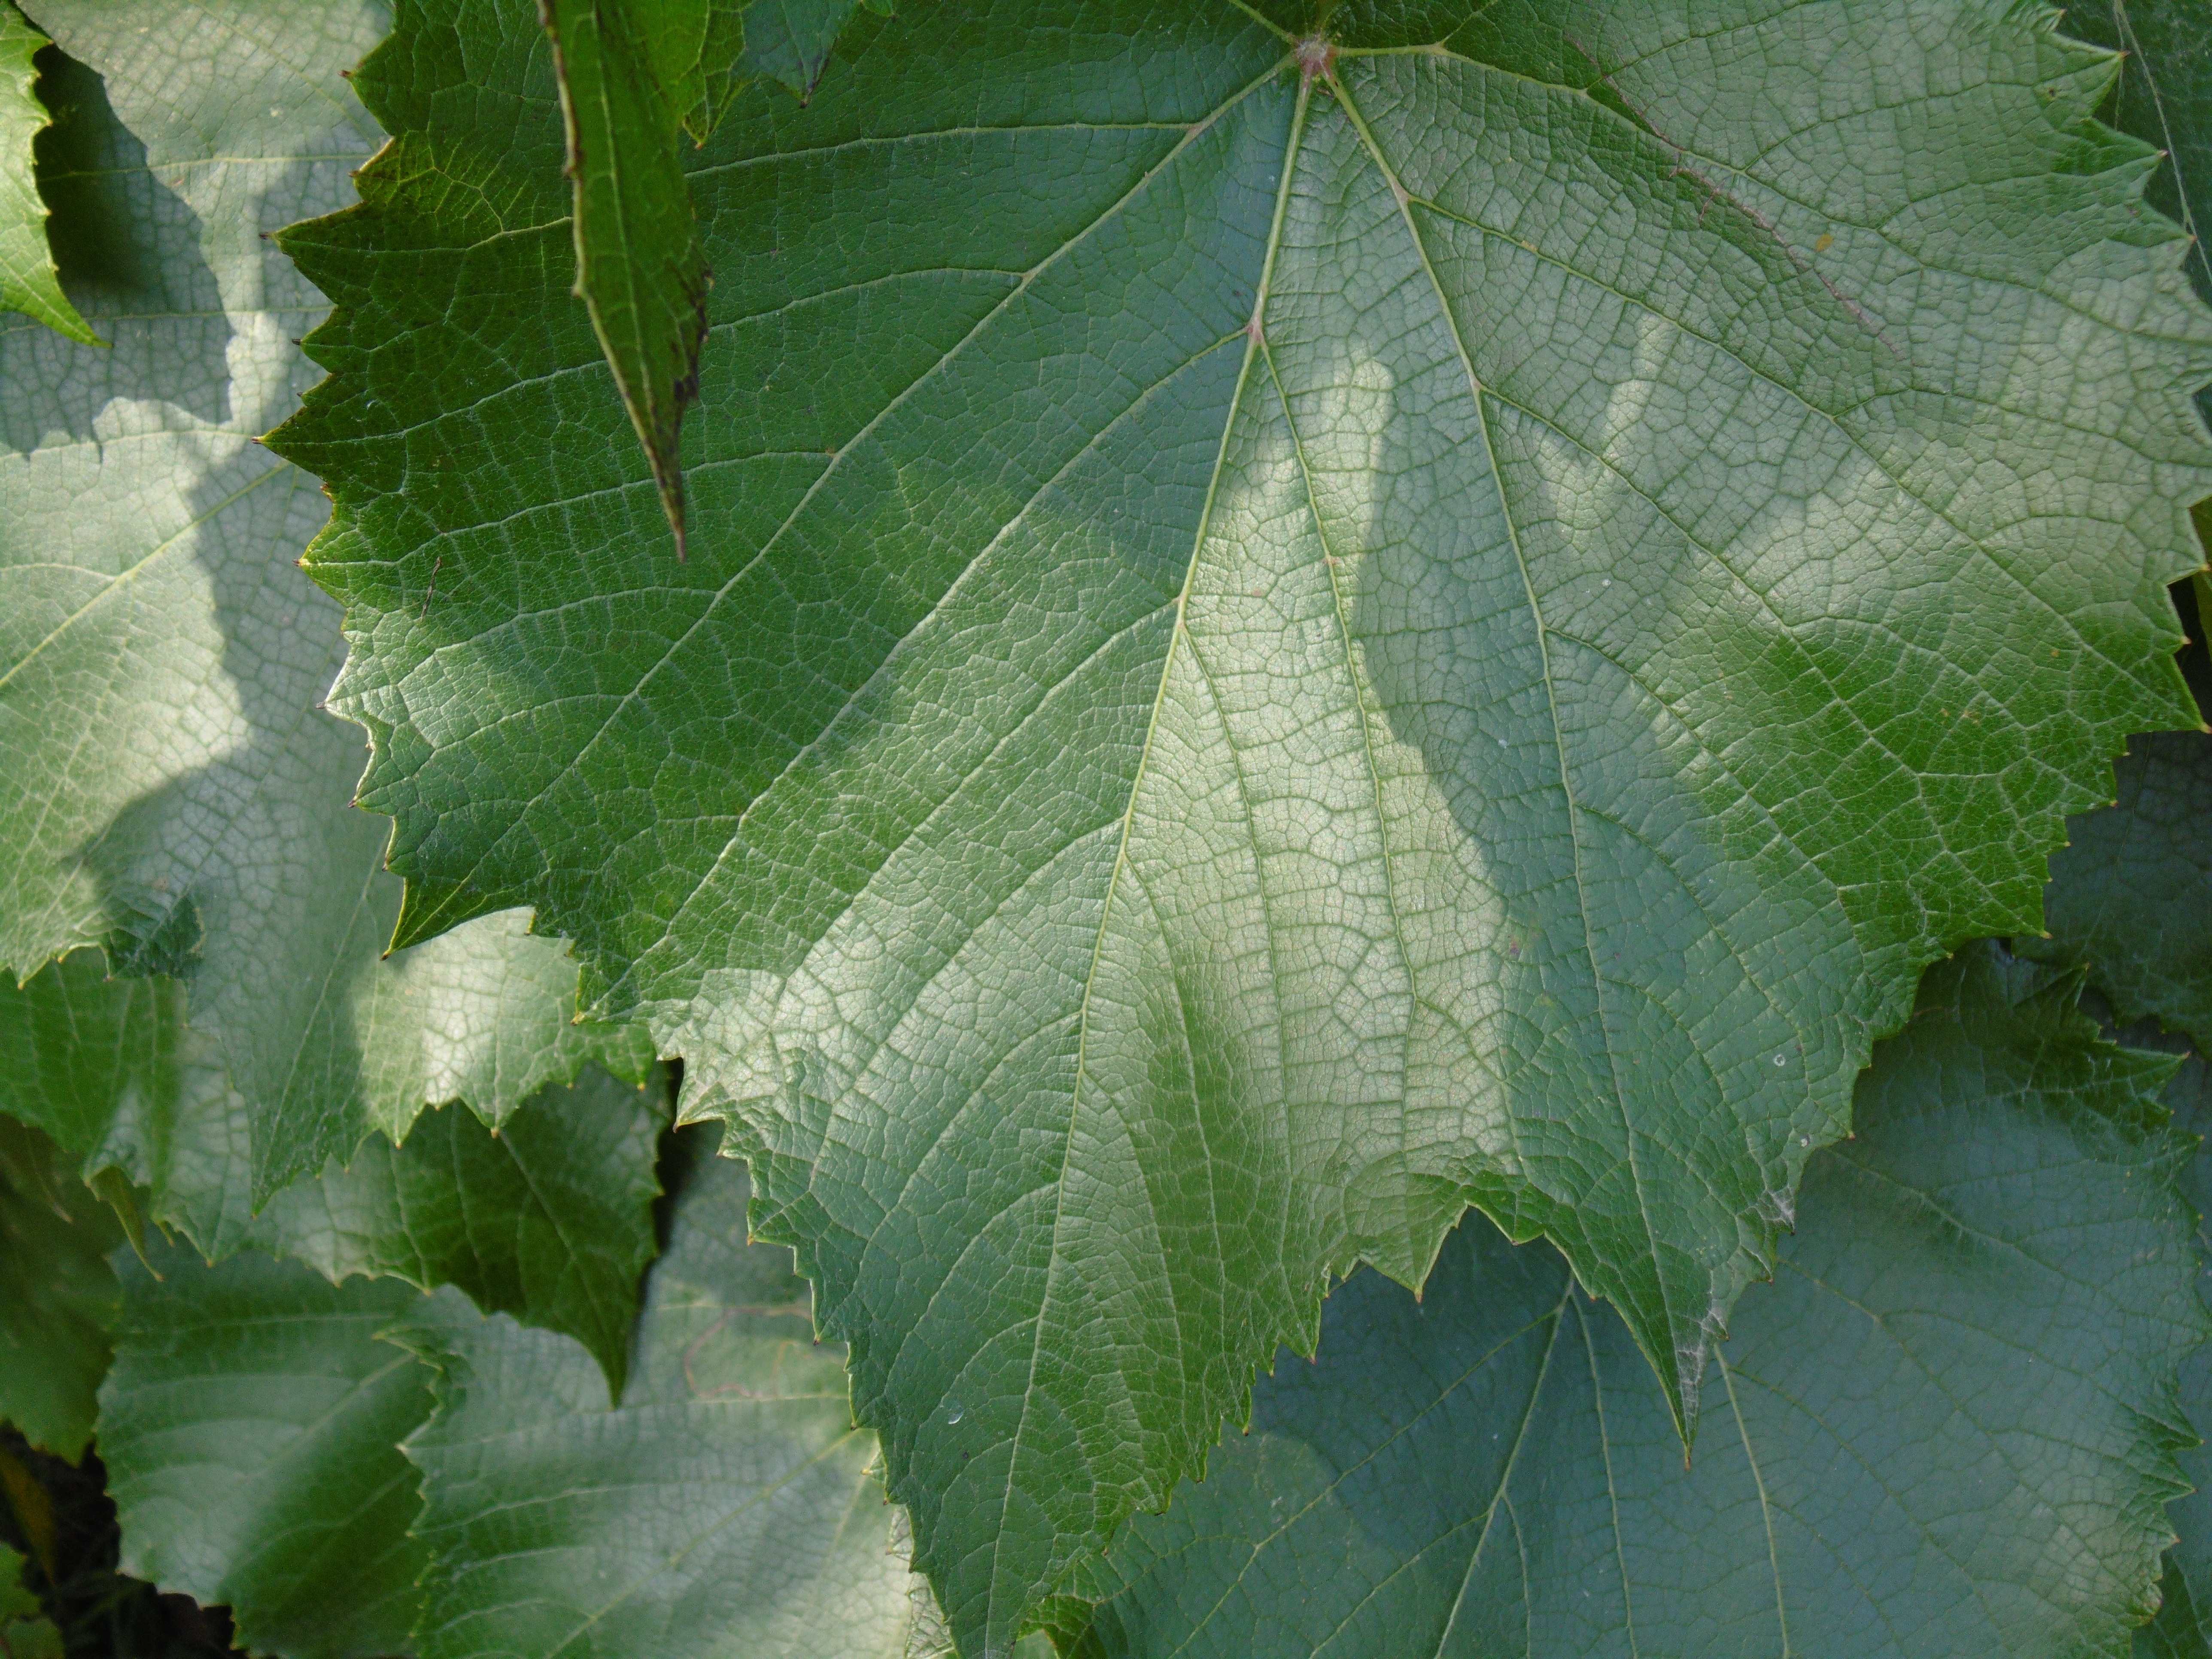
tree, nature, plant, sunlight, leaf, flower, green, produce, autumn, botany, garden, flora, maple tree, shrub, deciduous, flowering plant, grape leaves, vine leaf, woody plant, land plant, plane tree family